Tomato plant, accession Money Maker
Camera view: bottom (45 deg); turntable rotation: 150 degrees
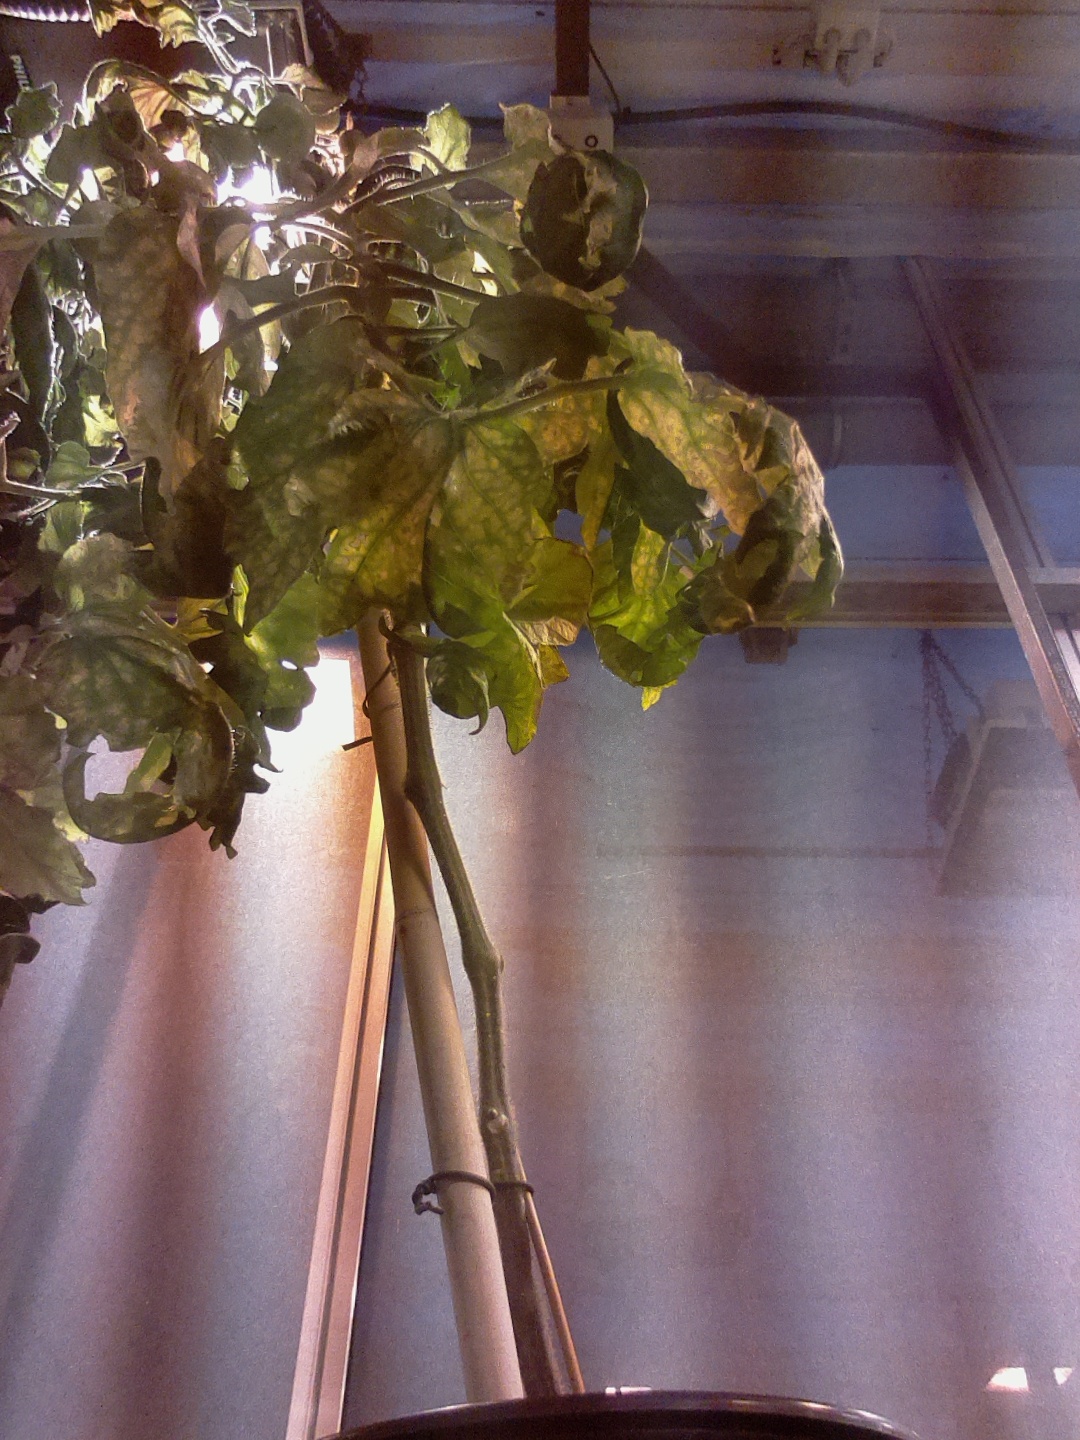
BBCH growth stage 74: 40%-50% of final fruit size